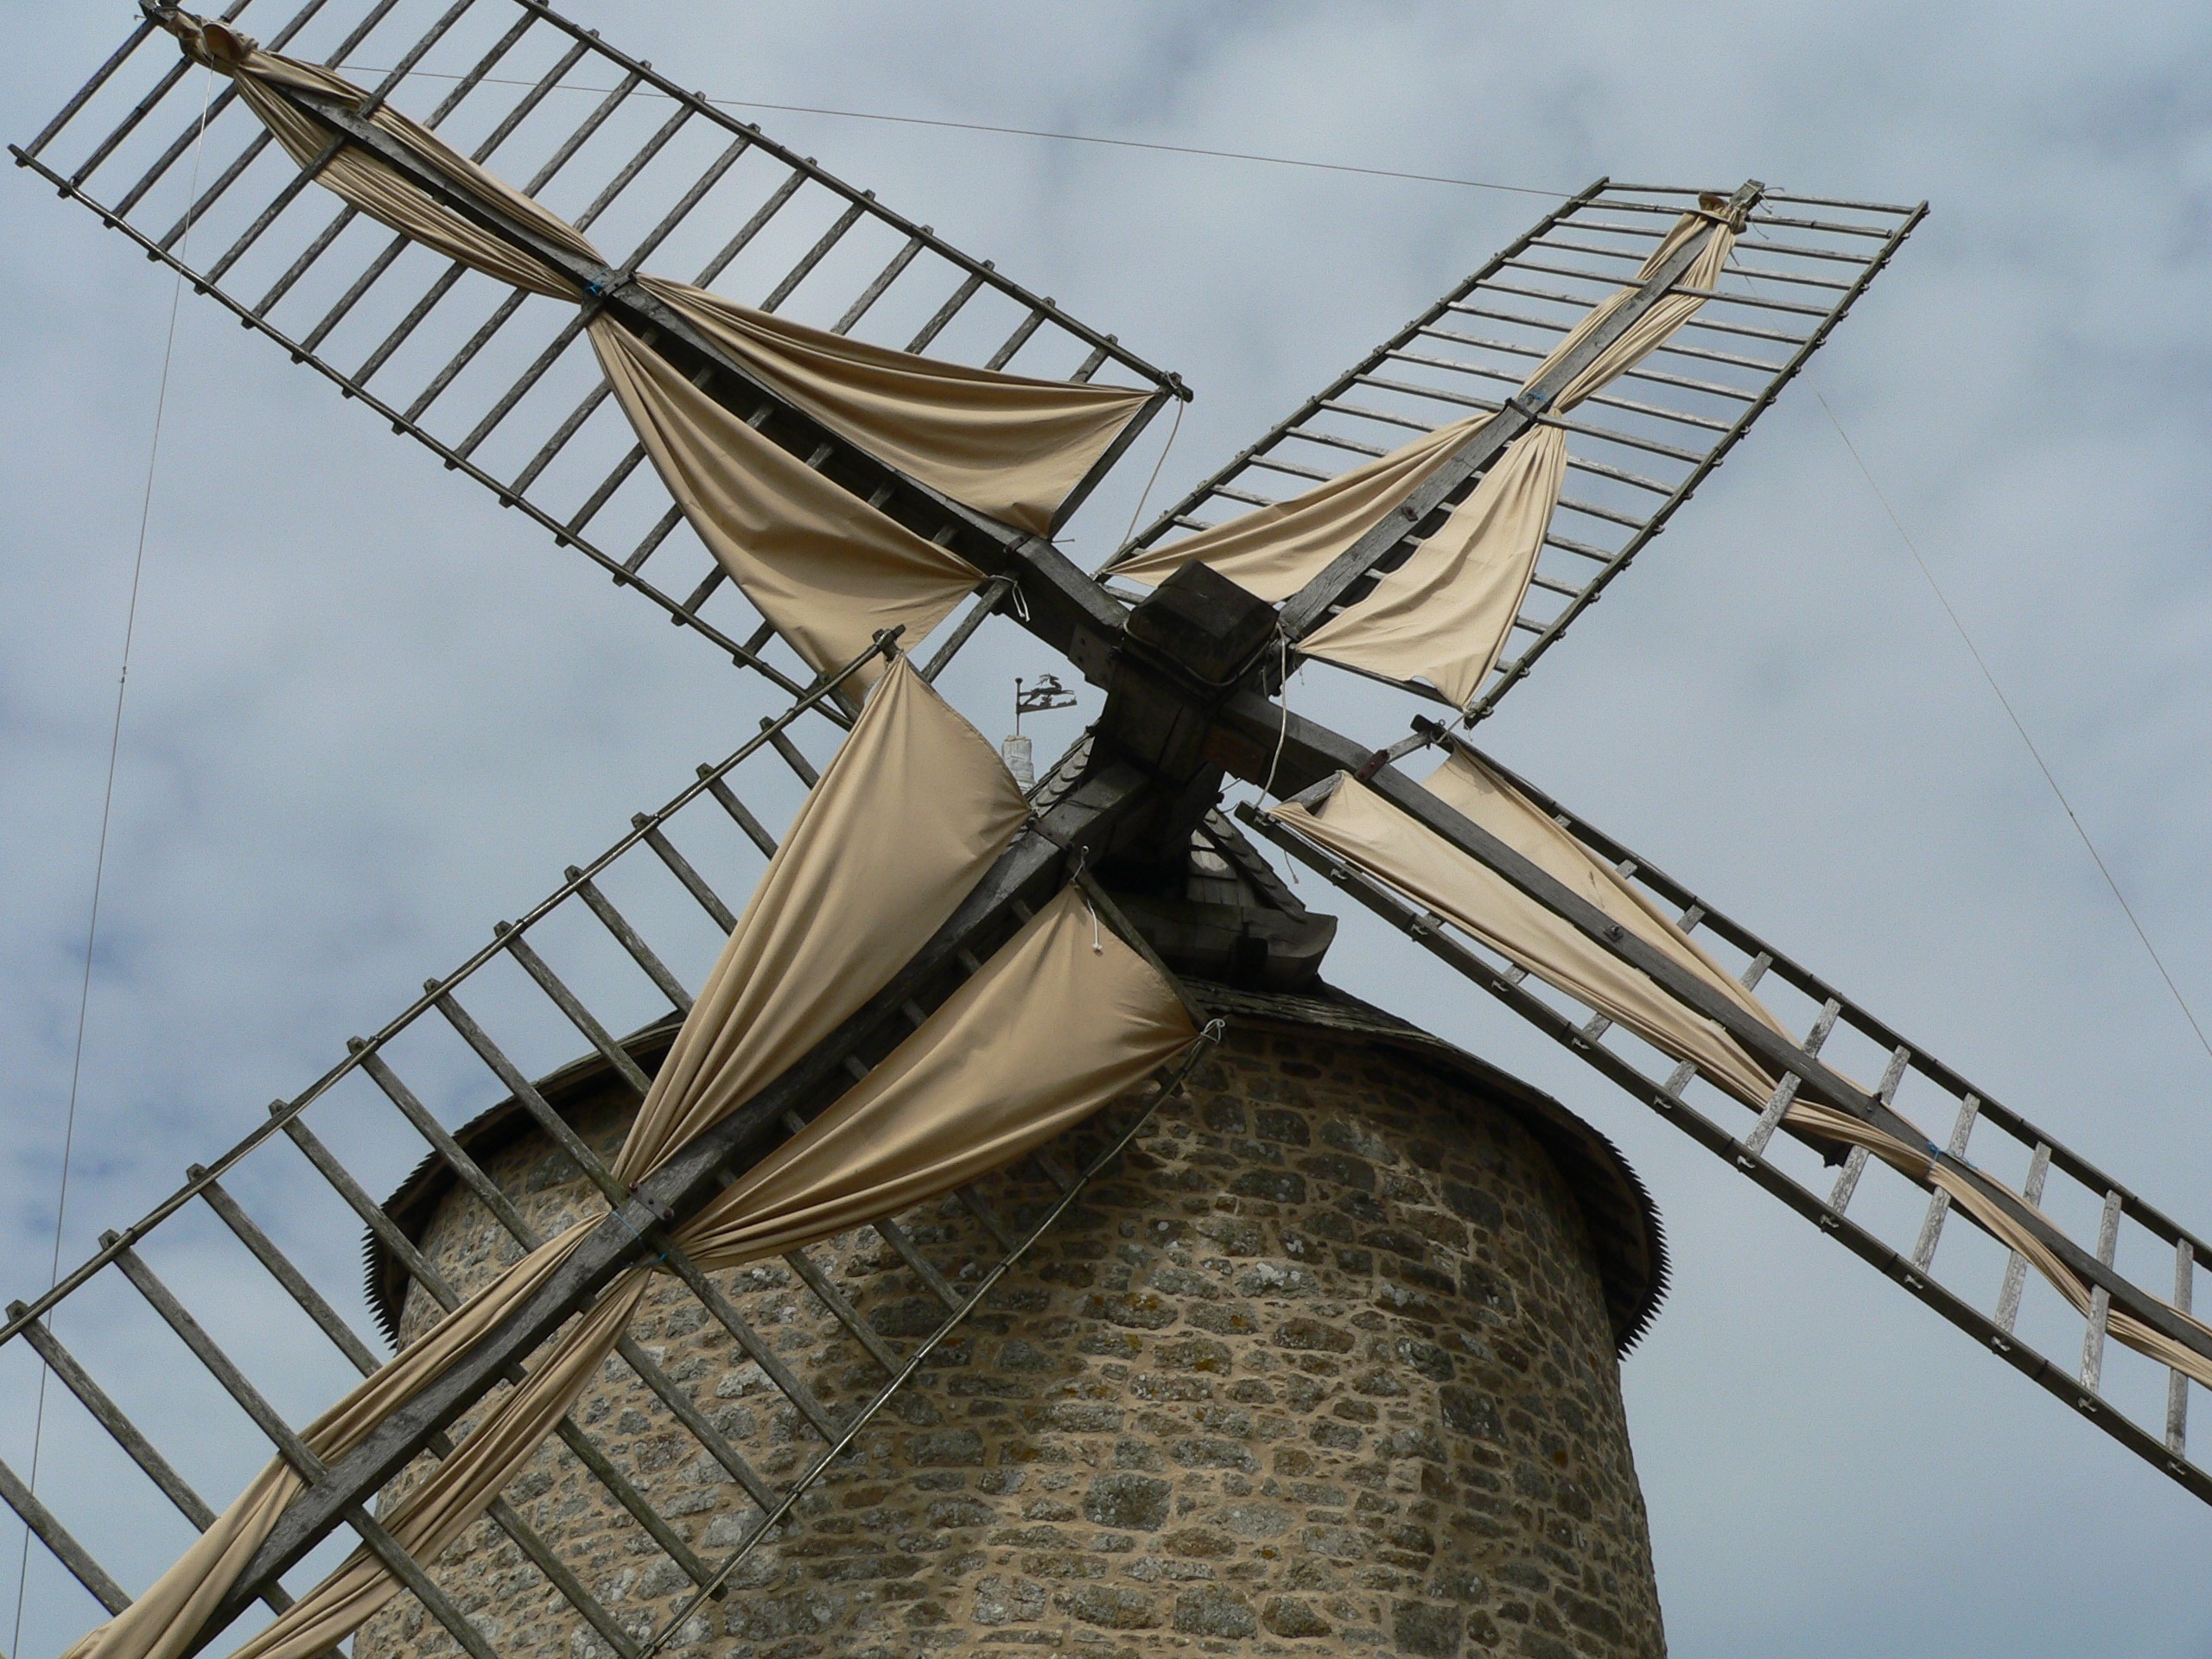
wing, architecture, sky, farm, windmill, wind, building, old, france, rural, mast, machine, electricity, agriculture, turbine, energy, mill, traditional